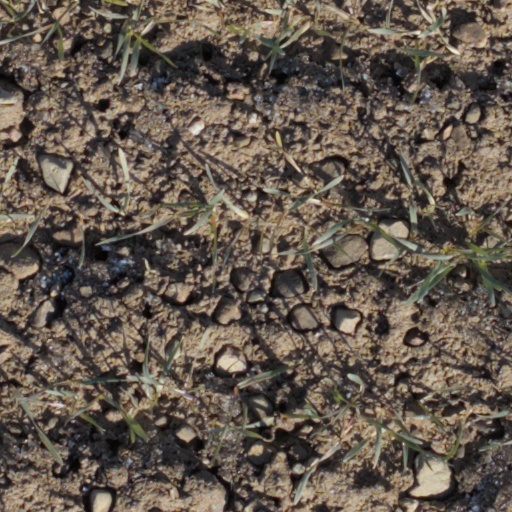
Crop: wheat